Alexanderplatz

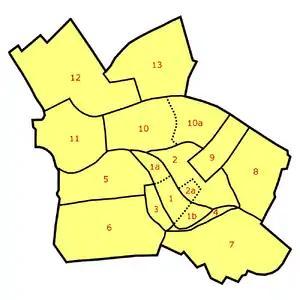
Neighborhoods in : Old Cölln [1] (with Museum Island [1a], Fisher Island [1b]), [2] (with Nikolai Quarter [2a]), [3], [4], [5], [6], [7], (with ) [8], area ( and ) [9], [10] (with [10a]), [11], [12], [13]

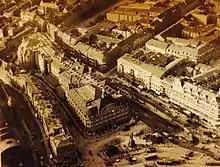
in 1912

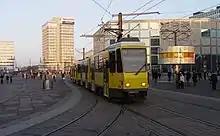
Tram passing the World Clock

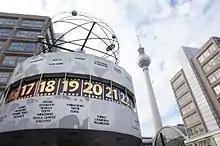
in 2013

A hospital stood at the location of present-day since the 13th century. Named (St. George), the hospital gave its name to the nearby (George Gate) of the Berlin city wall. Outside the city walls, this area was largely undeveloped until around 1400, when the first settlers began building thatched cottages. As a gallows was located close by, the area earned the nickname the ('Devil's Pleasure Garden').